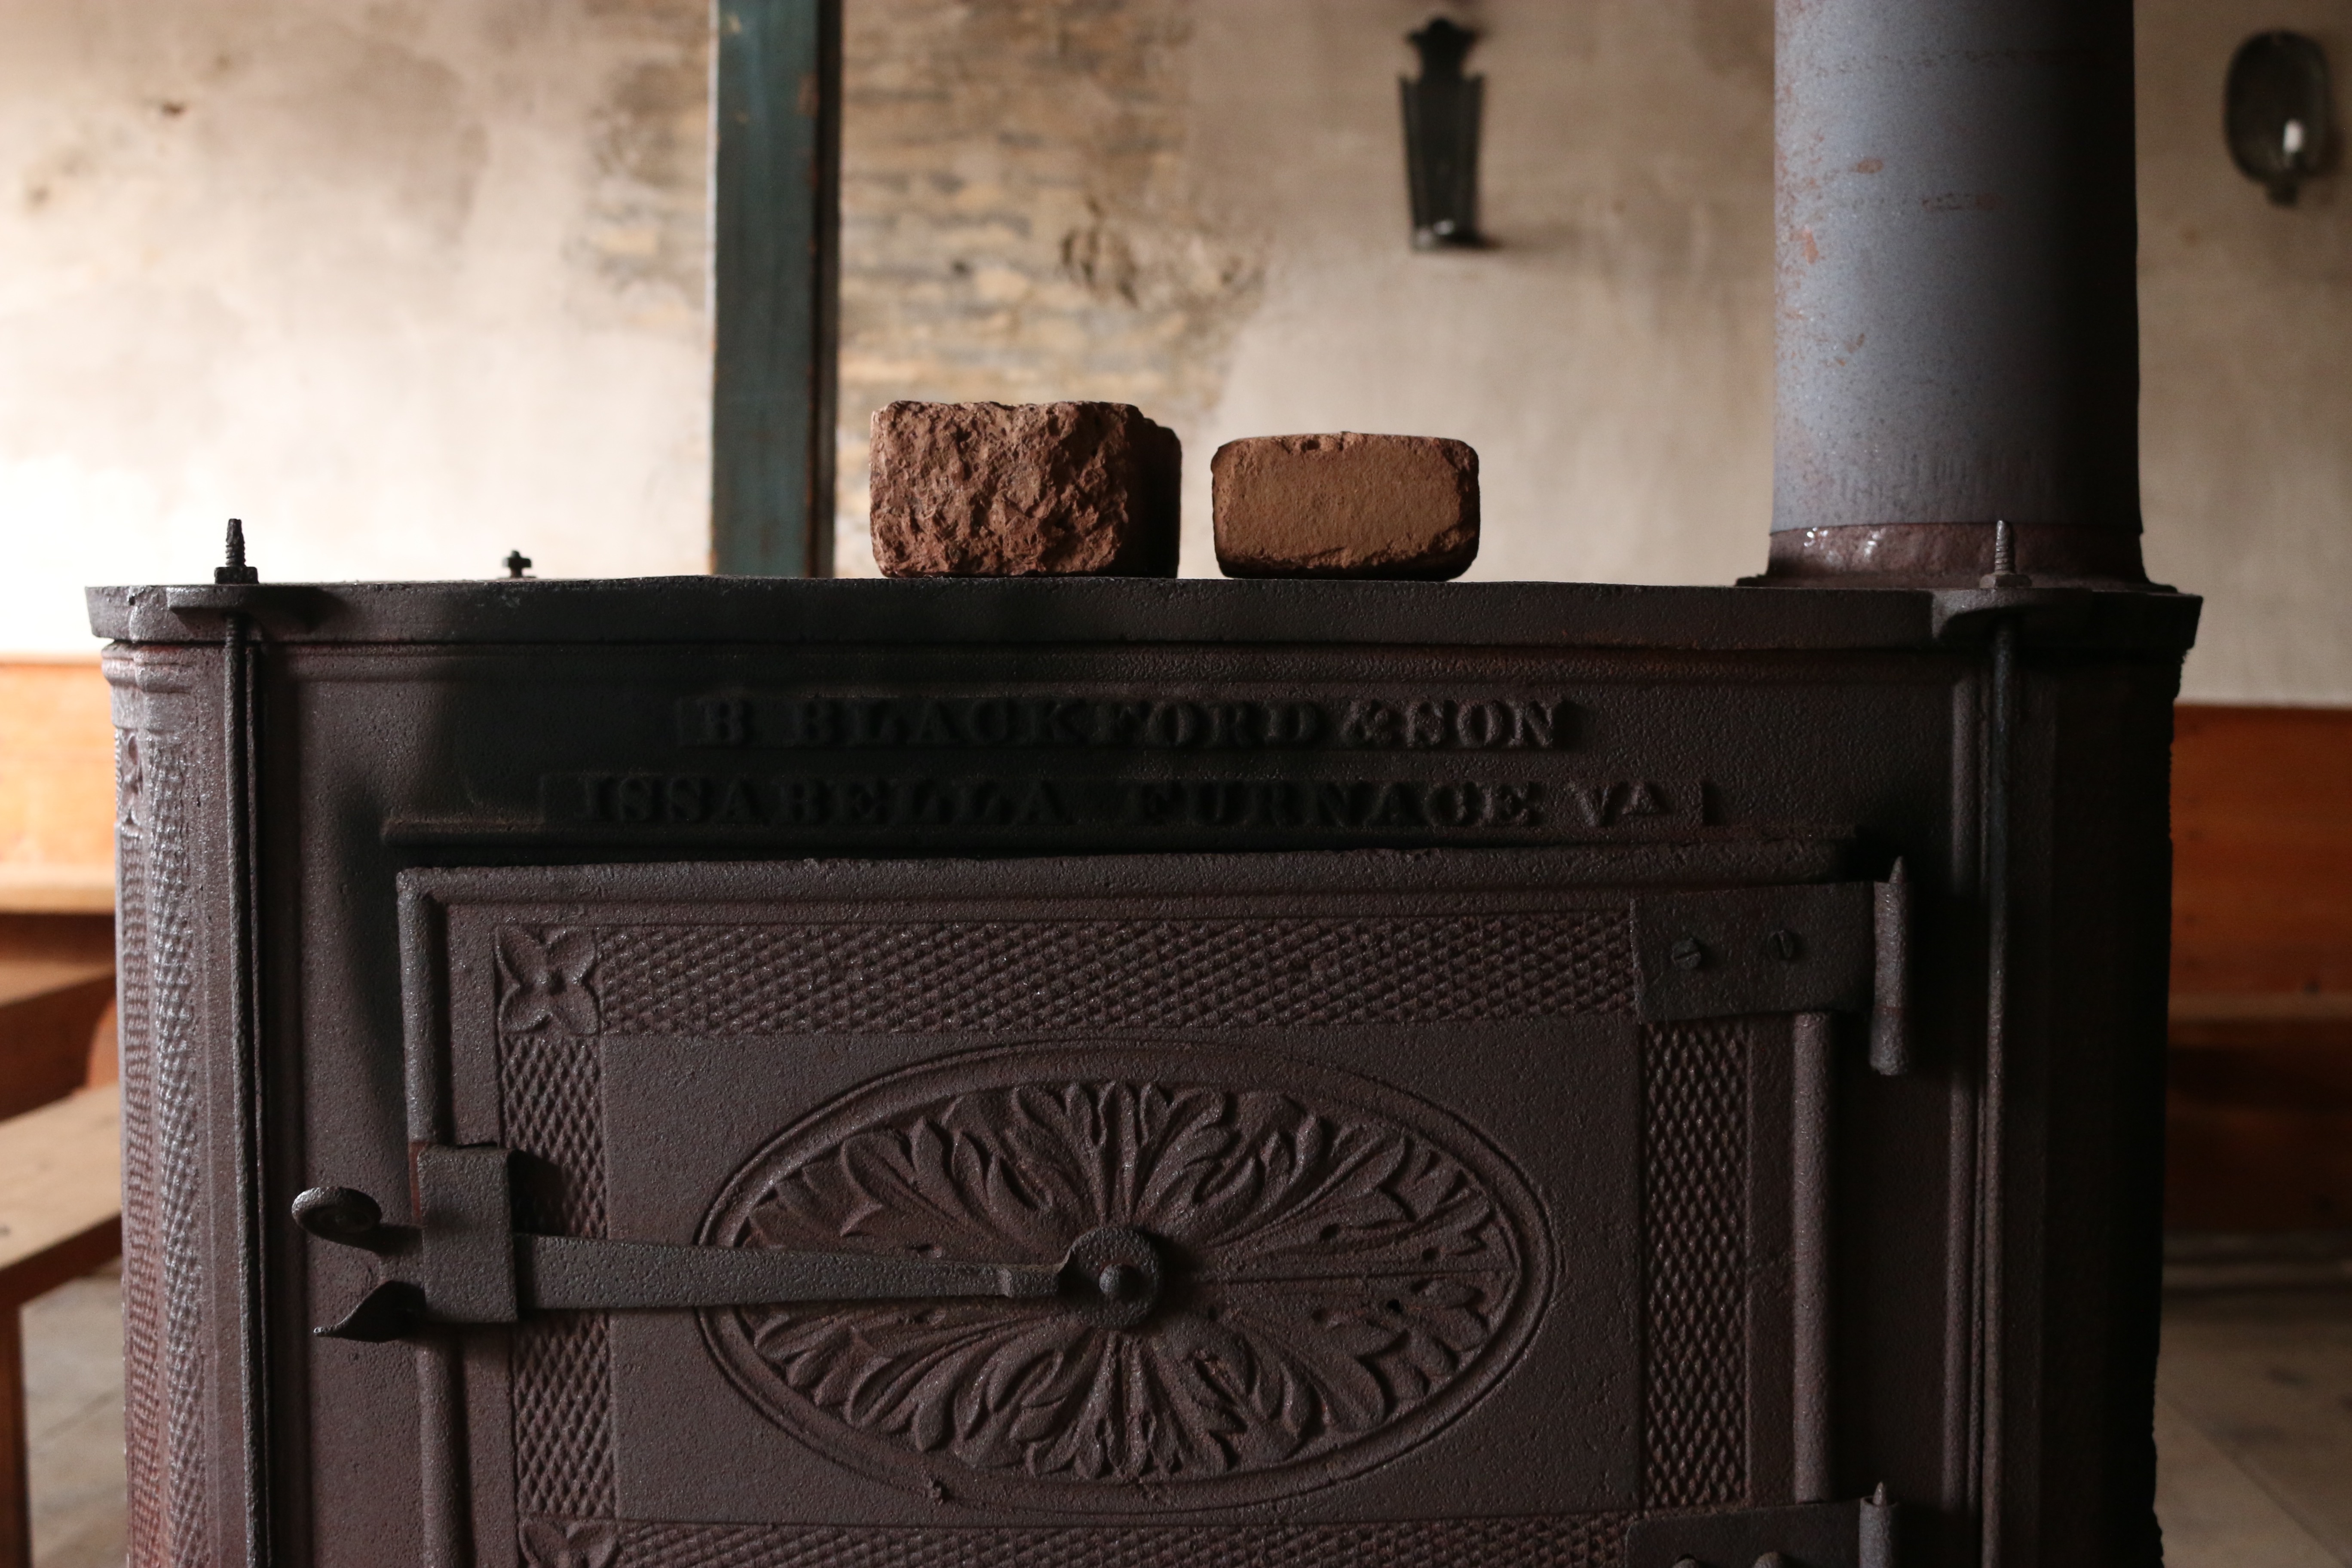
wood, fireplace, black, furniture, room, lighting, hearth, wood burning stove